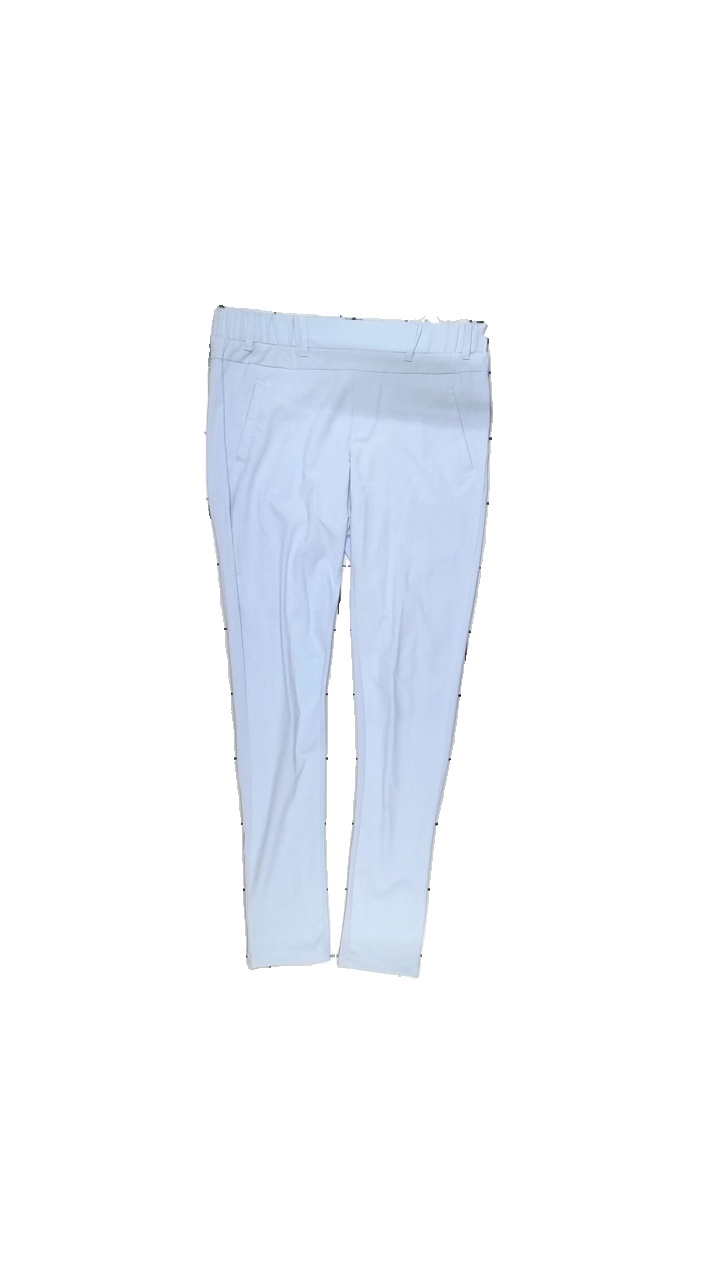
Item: Trousers (Ladies)
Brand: Kaffe
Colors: Blue
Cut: Regular
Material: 68%Polyester28%Viscos,4%Elstan
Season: Spring
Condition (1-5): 3
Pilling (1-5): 3
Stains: Minor
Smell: Minor
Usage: Reuse
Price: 50-100